Kaiser Franz Joseph I-class cruiser

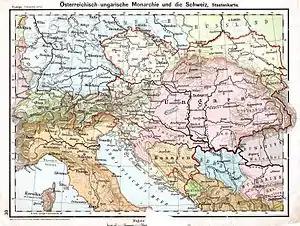

In the 1880s, the naval philosophy of "Jeune École" began to gain prominence among smaller navies throughout Europe, particularly within the French Navy, where it was first developed by naval theorists wishing to counter the strength of the British Royal Navy. "Jeune École" advocated the use of a powerful armed fleet primarily made up of cruisers, destroyers, and torpedo boats to combat a larger fleet made up of ironclads and battleships, as well as disrupt the enemy's global trade. "Jeune École" was quickly adopted as the main naval strategy for Austria-Hungary under the leadership of Sterneck. His strong support for "Jeune École" was rooted in a belief that the strategy appeared to fit existing Austro-Hungarian naval policy, which stressed coastal defense and limited power projection beyond the Adriatic Sea. Tests conducted by the Austro-Hungarian Navy during the early and mid 1880s led Sterneck to believe that torpedo boat attacks against a fleet of battleships, a central component of "Jeune École", would have to be supported by larger ships such as cruisers. As Austria-Hungary lacked the ability to disrupt global trade due to its location in the Adriatic Sea, and the two potential enemies the Navy could find itself at war with–Italy and Russia–lacked suitable targets for commerce raiding or overseas colonies, the cruisers which would be designed under the principles of "Jeune École" would instead focus on coastal defense and leading torpedo boat flotillas as opposed to commerce raiding. These tests, as well as the adoption of "Jeune École" as the principal naval strategy of the Austro-Hungarian Navy, led to the development of the "Kaiser Franz Joseph I"-class cruisers.